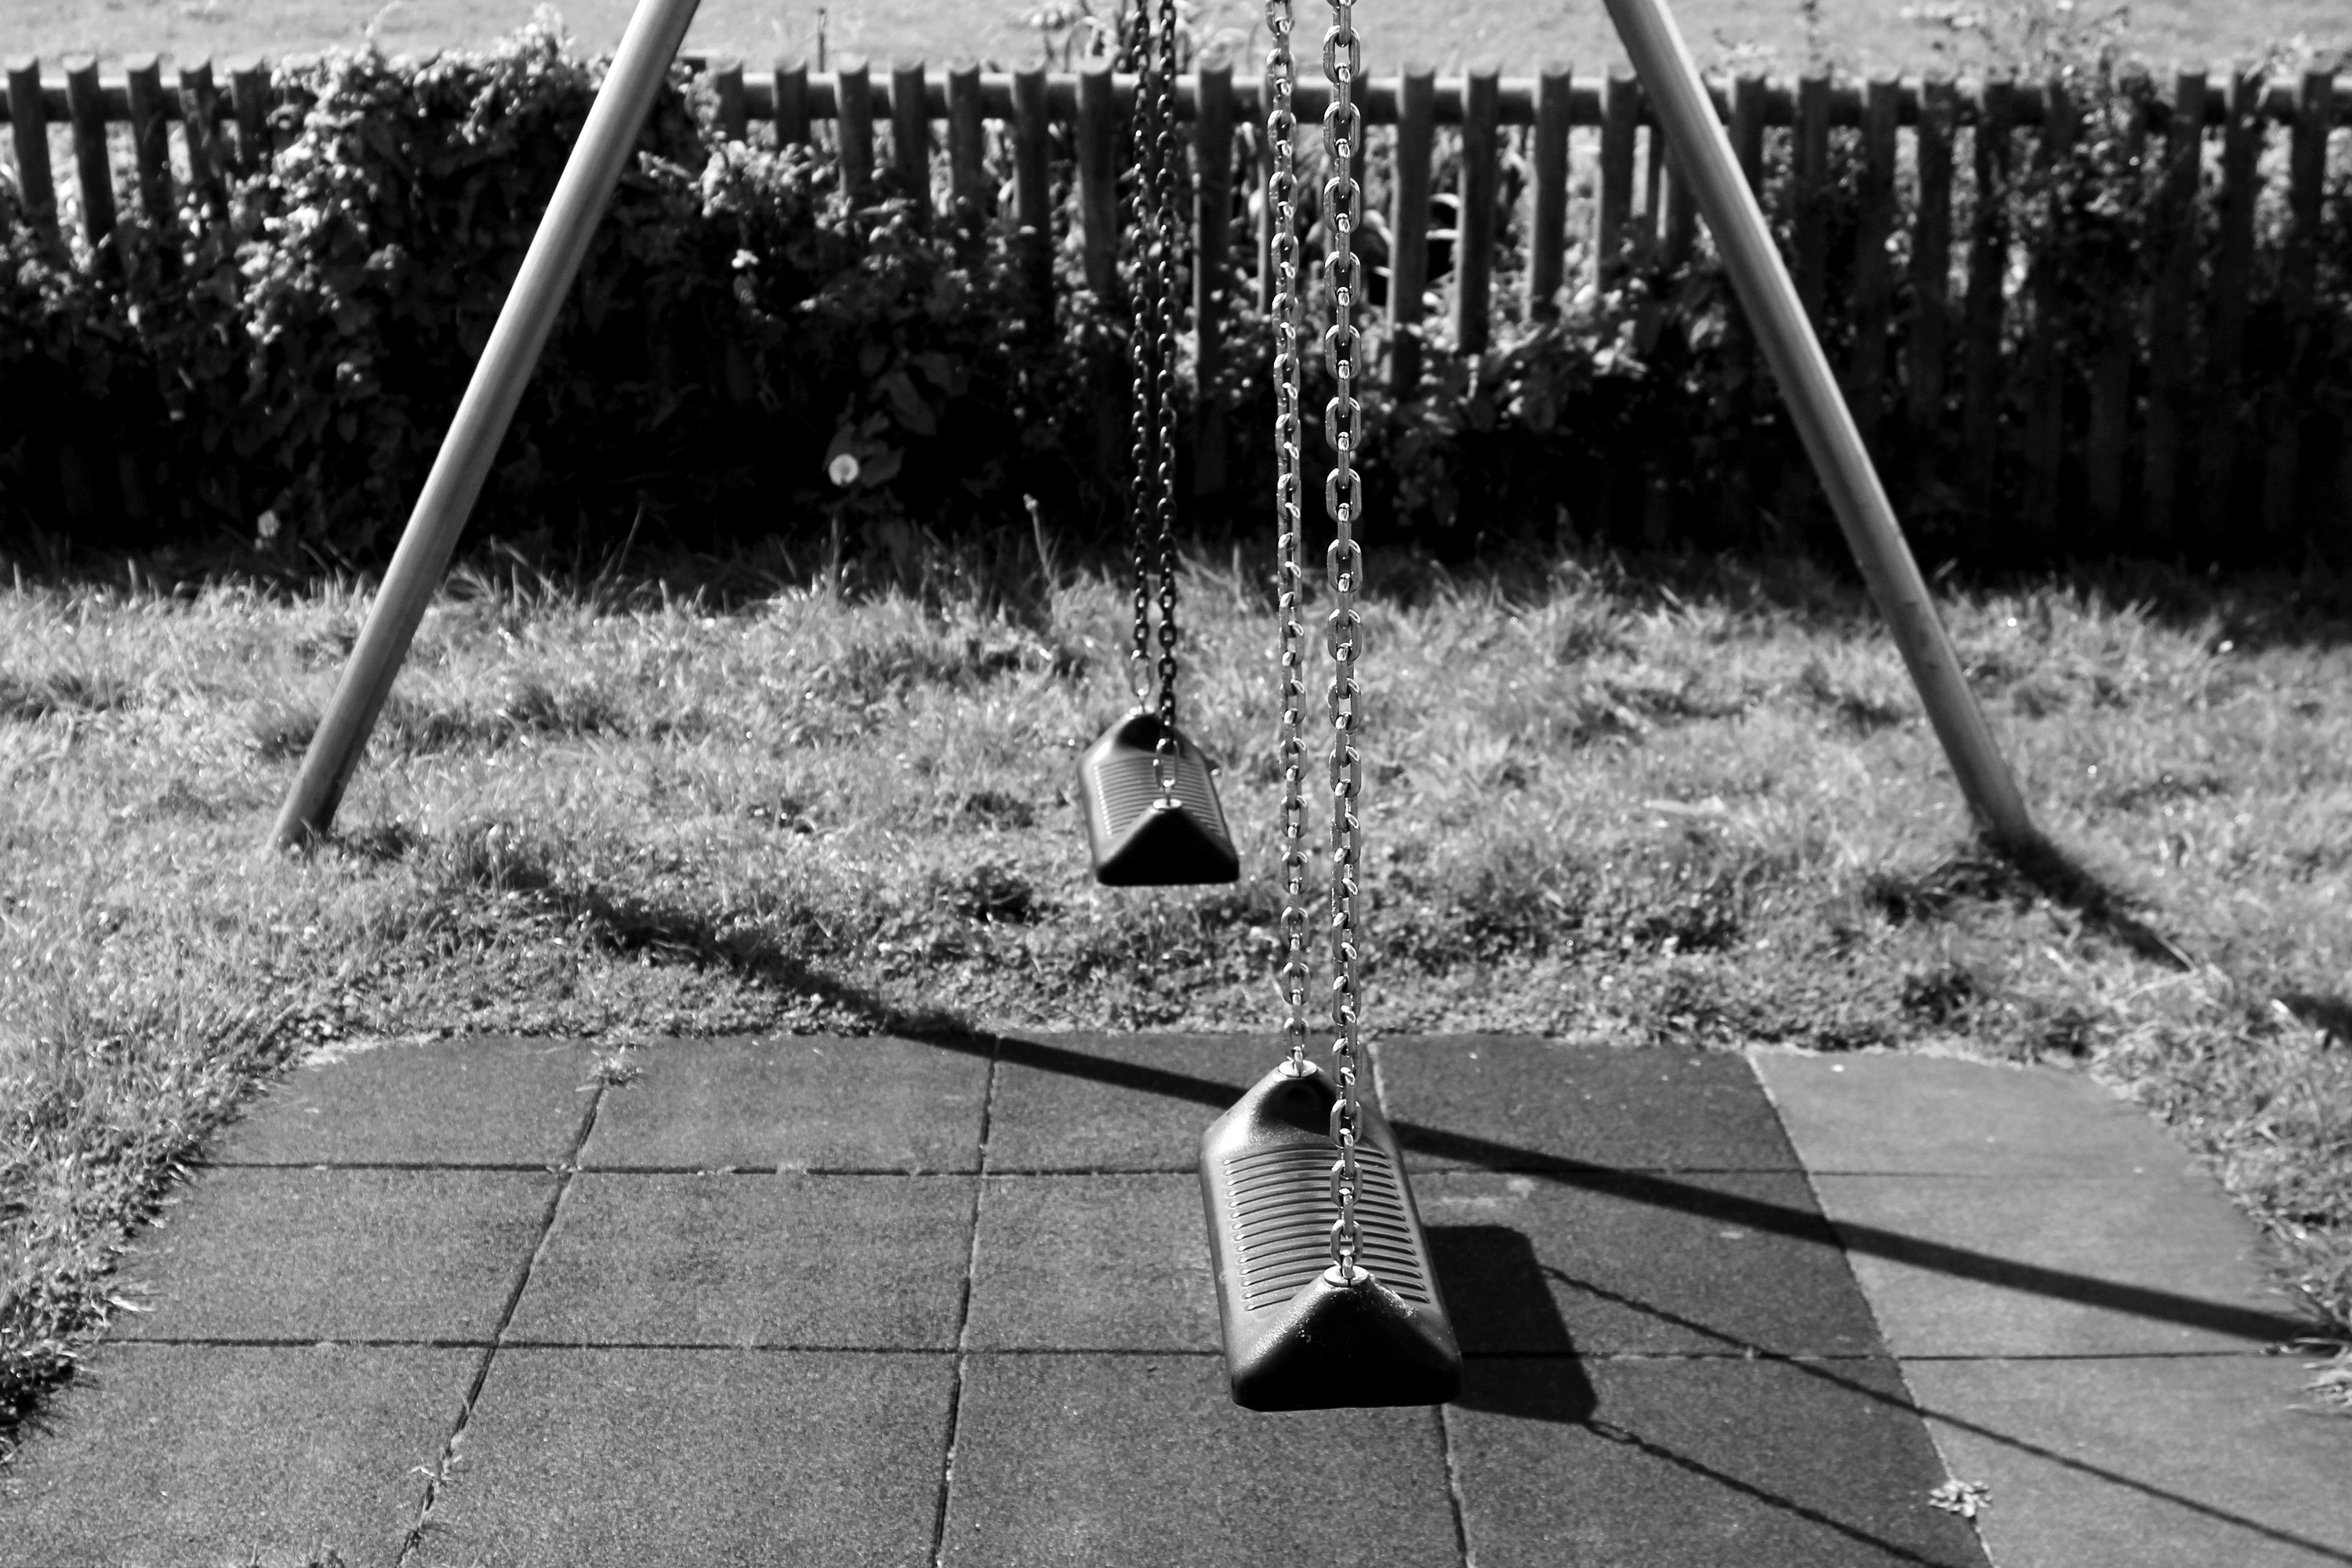
outdoor, wing, black and white, photography, chain, line, rest, black, monochrome, swing, playground, shape, game device, children's playground, monochrome photography, swing seat, outdoor play equipment